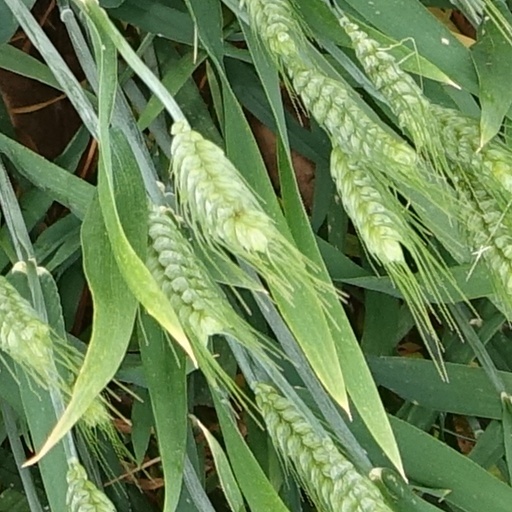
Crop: wheat